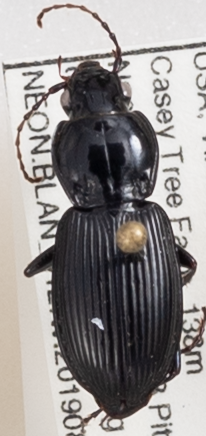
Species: Pterostichus stygicus
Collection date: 2019-08-27
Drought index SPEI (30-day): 0.798
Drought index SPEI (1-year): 2.09
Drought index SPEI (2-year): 2.09